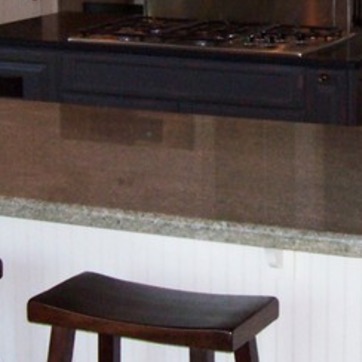
Material: polishedstone